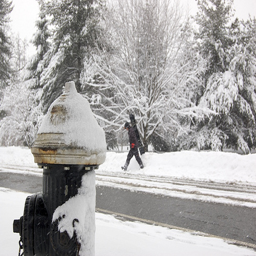
A winter scene showing hydrant covered partially in snow, and someone walking.
A fire hydrant partially covered with snow alongside a roadway.
A man walks down the side of snow lined street.
A man walking through a snow drift along a road.
A man crosses a snowy street lined with trees and a fire hydrant.